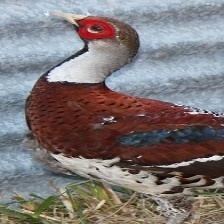
Species: ELLIOTS  PHEASANT
Scientific name: SYRMATICUS ELLIOTI